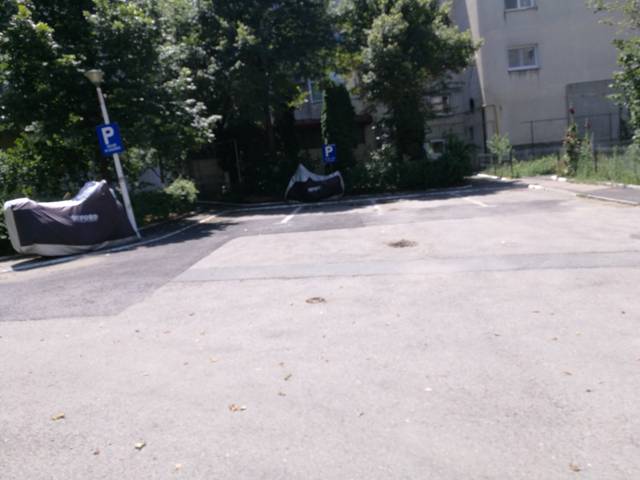
Region: Romania
Coordinates: 44.486, 26.096